ZFP62

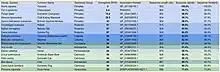
A table comparing members of each taxonomic group that the ZFP62 gene appears in, compared to the Homo sapiens ZFP62 protein. Generated using NCBI and NCBI Orthologue Viewer. All species are mammalian in nature and therefore colored based on their Taxonomic Group. The table is organized based on the “Divergence” category. If two species had the same estimated date of “Divergence,” the table was then sorted by “Sequence Identity.”

The ZFP62 protein is known to interact with many proteins, as seen in the following figures. The most common function among these proteins is that of managing RNA binding.